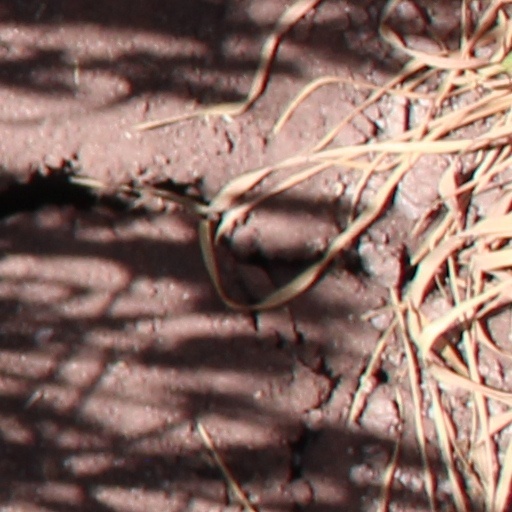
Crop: wheat